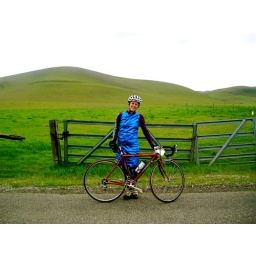
blue dress in green hills